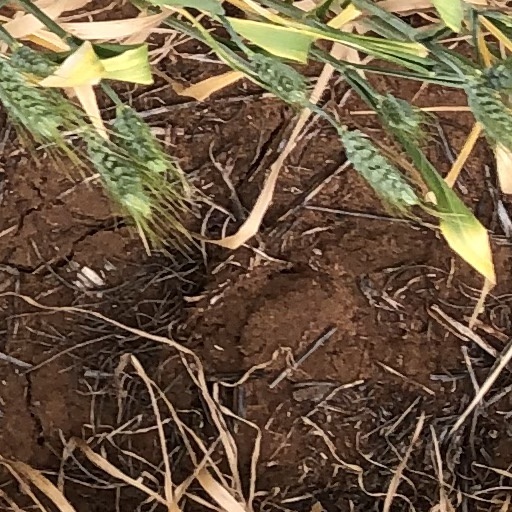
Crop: wheat